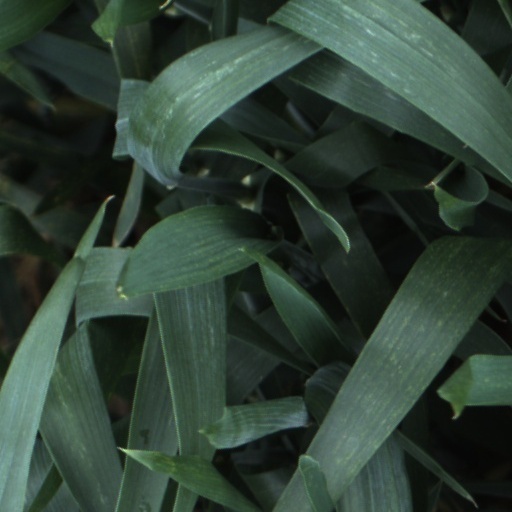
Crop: wheat